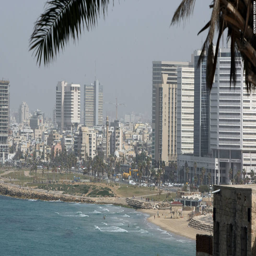
a city by the sea .